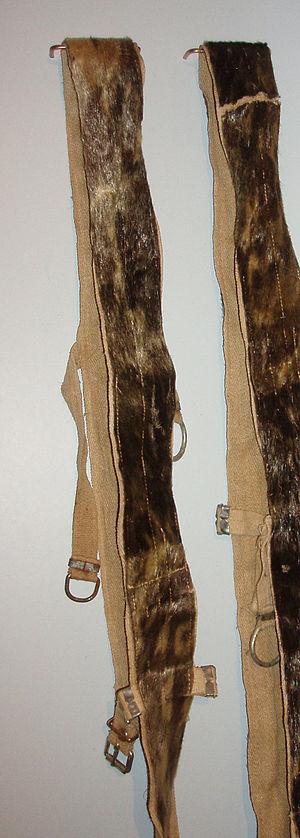
En ski-alpinisme, le terme peau de phoque désigne la bande de tissu collée à la semelle du ski pour qu'il ne glisse que dans un sens, permettant alors de remonter la pente.